Medina

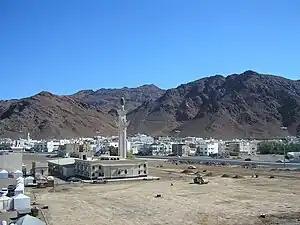

In 622, Muhammad and an estimated 70 Meccan Muhajirun left Mecca over a period of a few months for sanctuary in Yathrib, an event that transformed the religious and political landscape of the city completely; the longstanding enmity between the Aus and Khazraj tribes was dampened as many of the two Arab tribes and some local Jews embraced the new religion of Islam. Muhammad, linked to the Khazraj through his great-grandmother, was agreed on as the leader of the city. The natives of Yathrib who had converted to Islam of any background—pagan Arab or Jewish—were called the "Ansar" ("the Patrons" or "the Helpers").